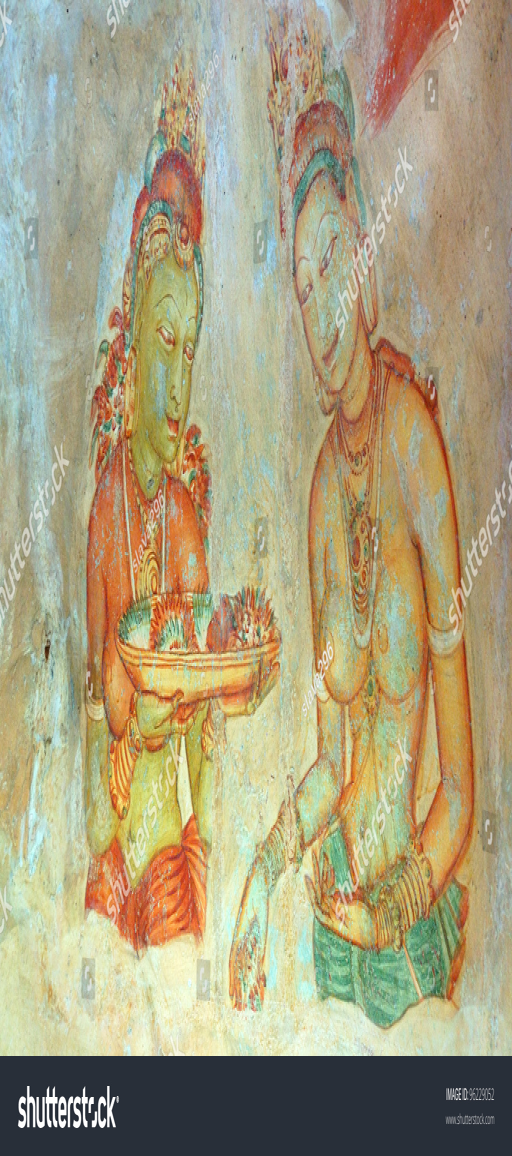
apsara celestial nymphs - ancient painting on the walls